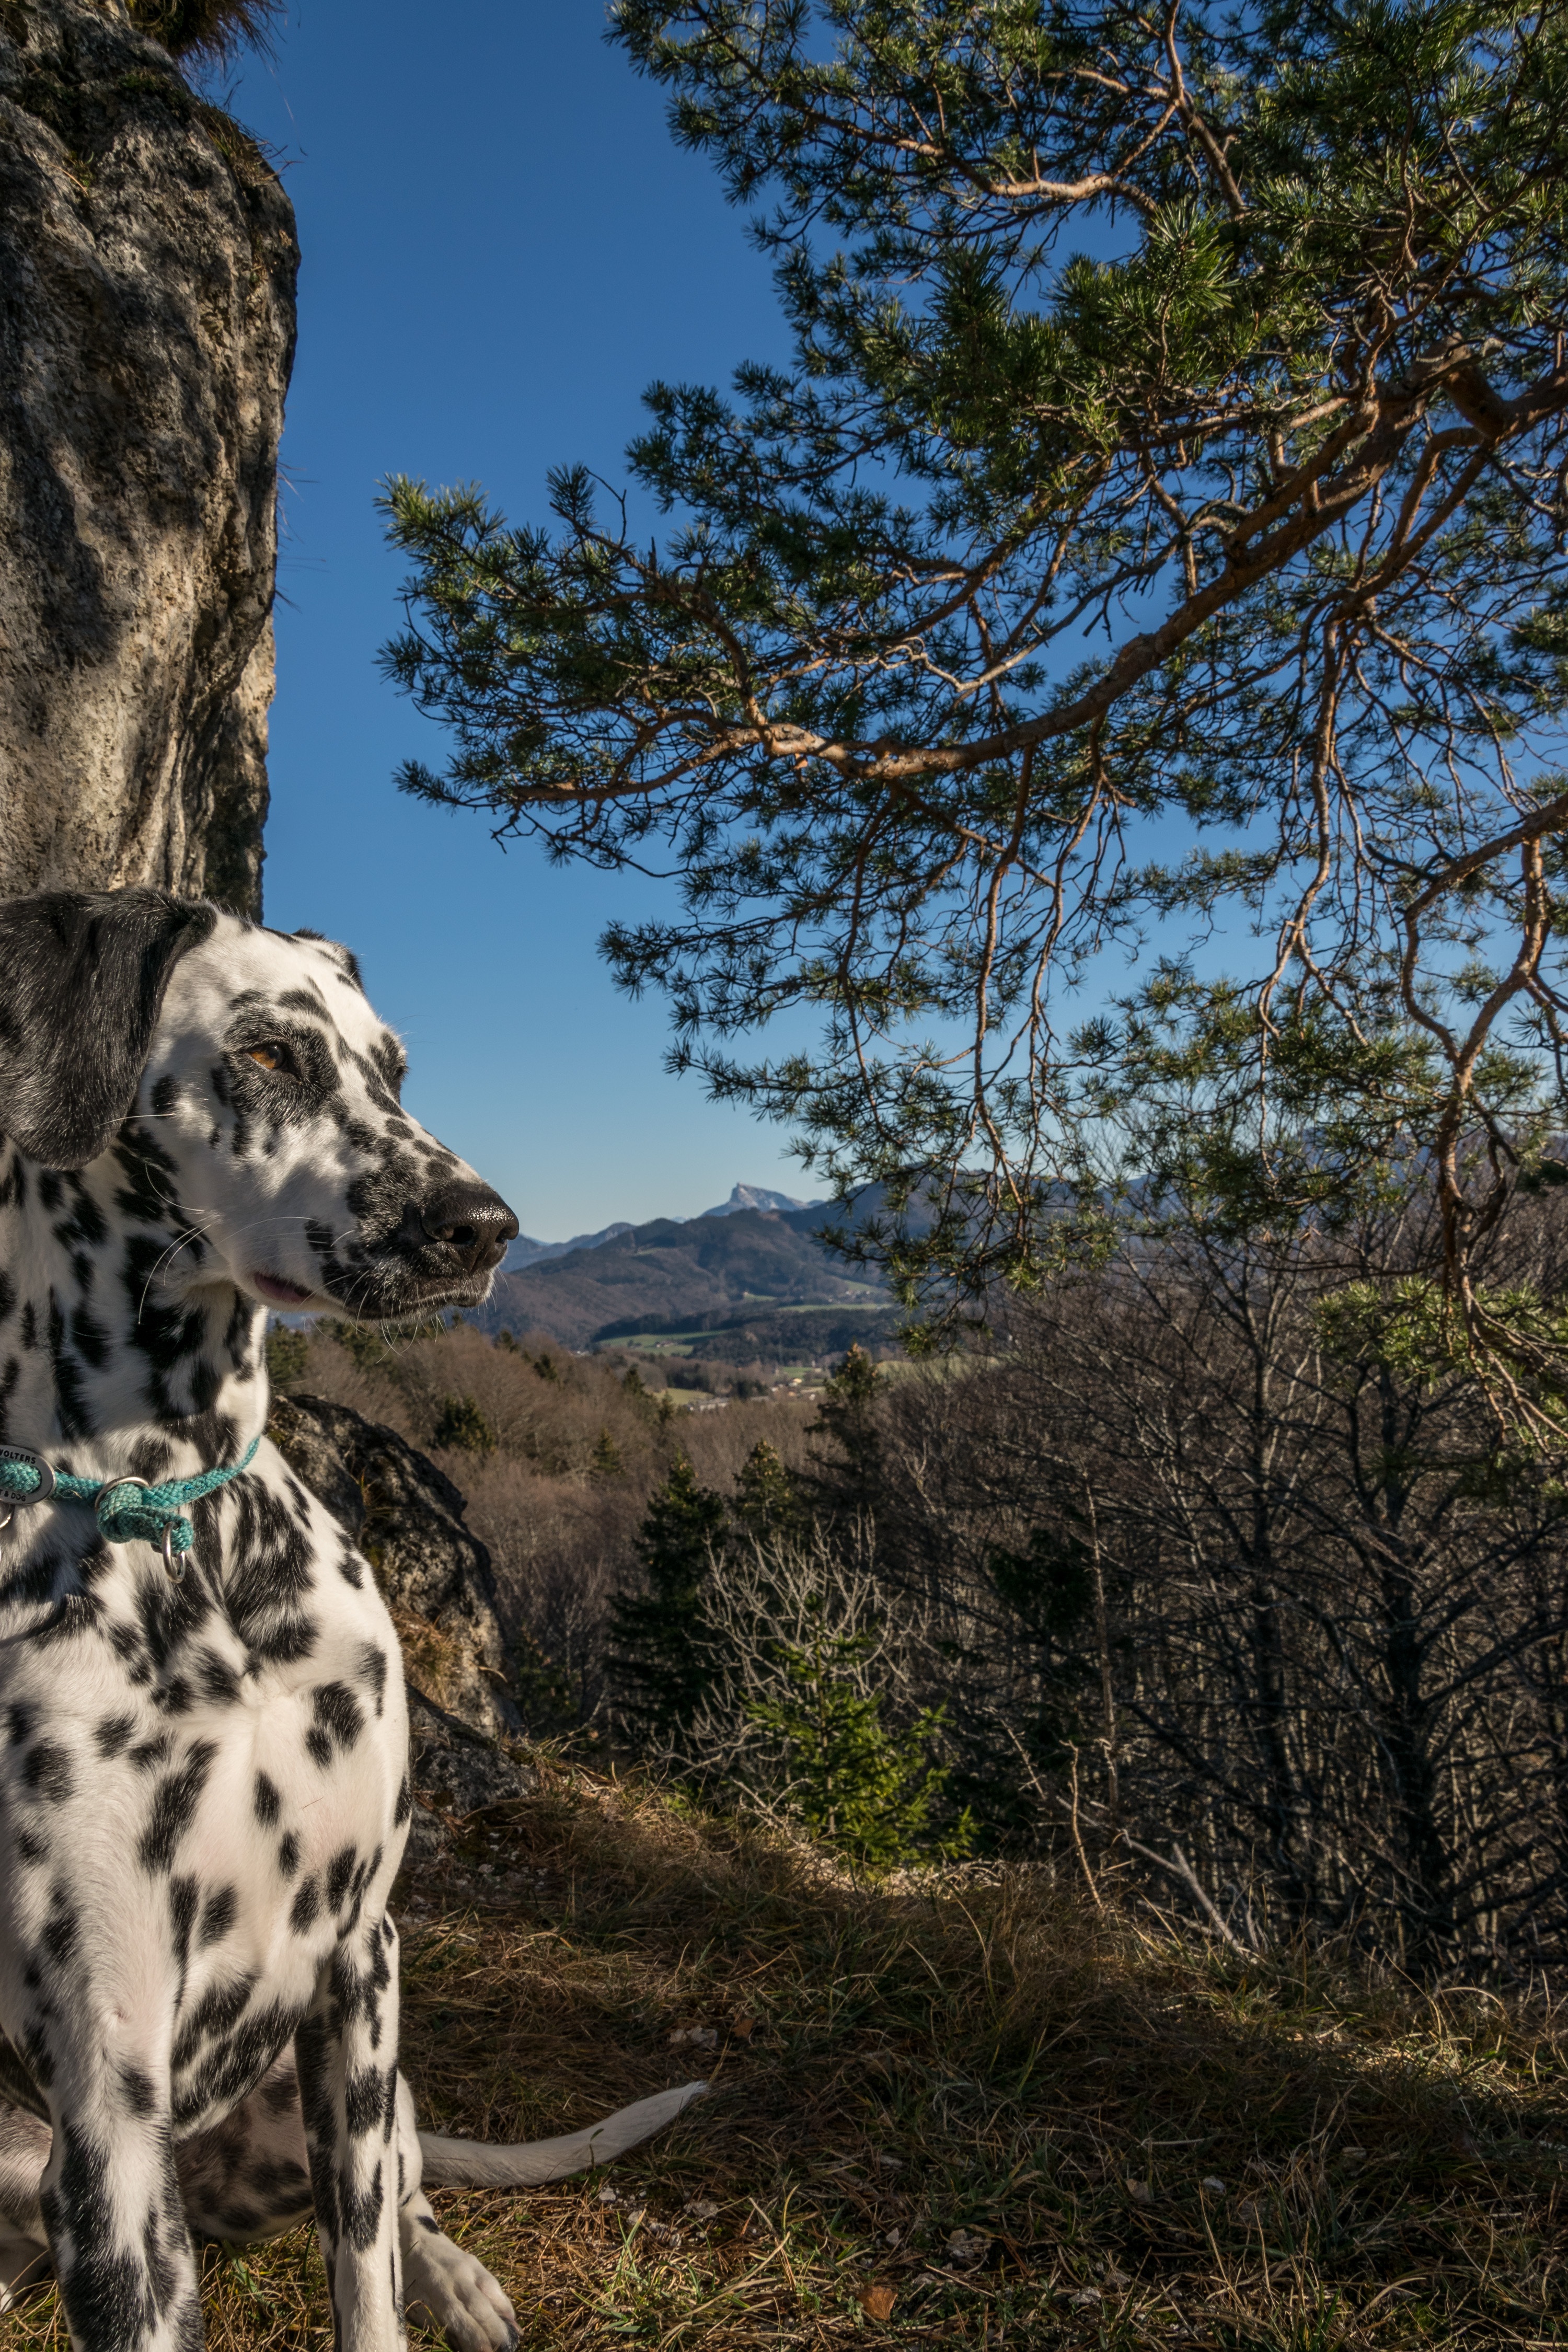
tree, rock, wilderness, mountain, dog, wildlife, austria, salzburg, dalmatians, gaisberg, hausberg, nockstein